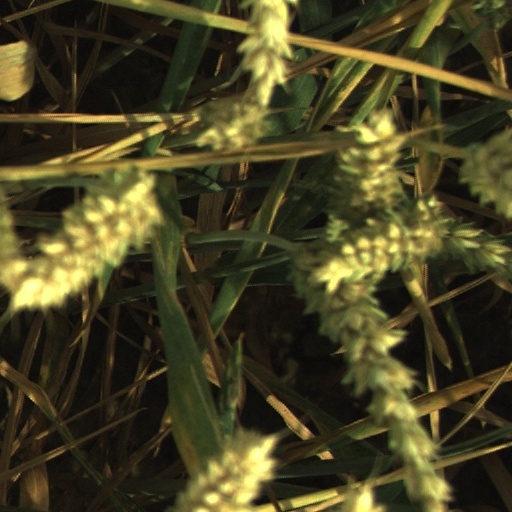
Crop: wheat